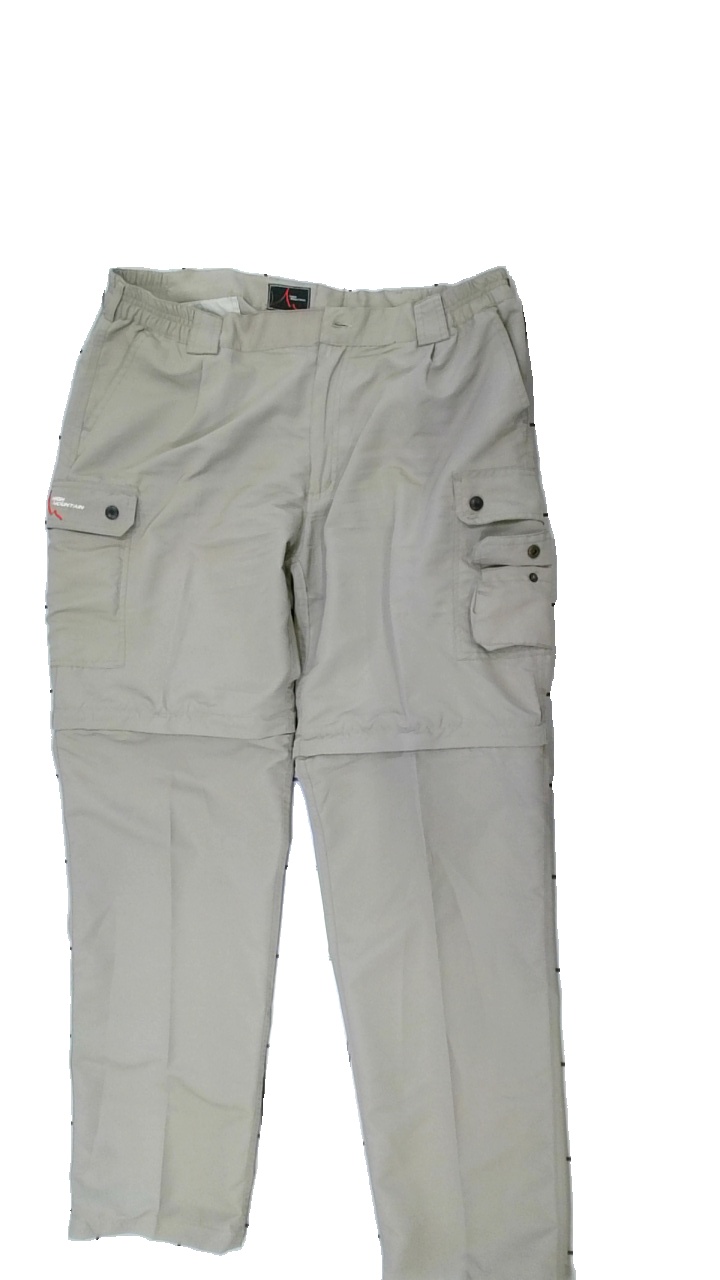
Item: Trousers (Men)
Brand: High Mountain
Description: beige byxor med broderad logga
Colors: Beige
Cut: Regular
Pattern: Logo print
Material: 100% polyester
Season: All
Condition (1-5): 5
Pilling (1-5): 5
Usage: Reuse
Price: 50-100